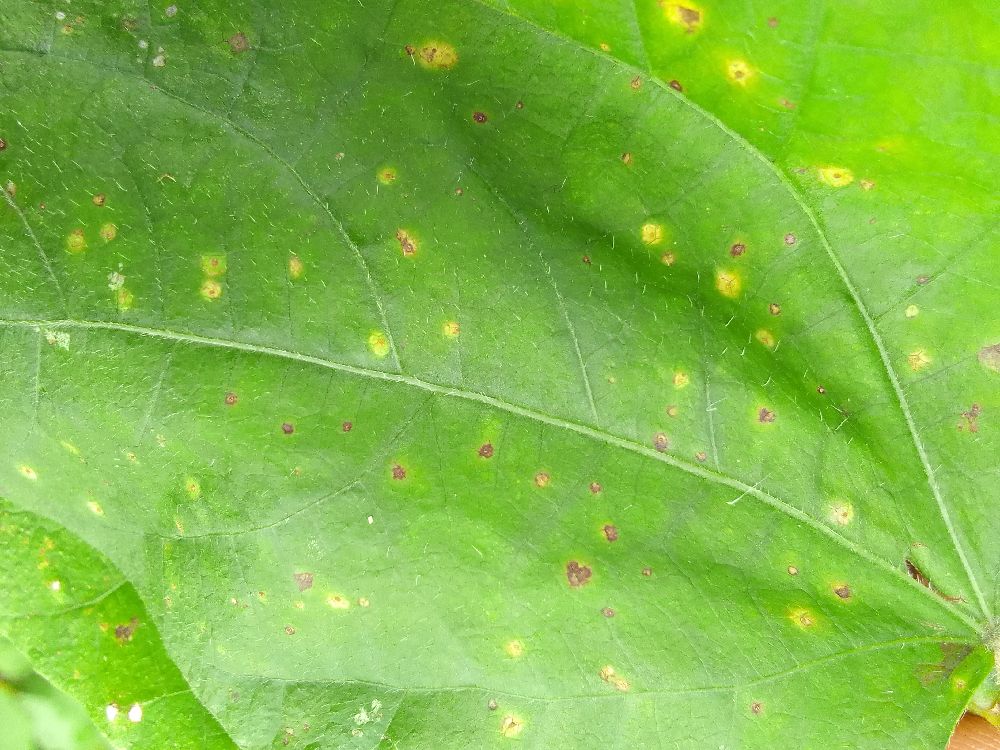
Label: rust